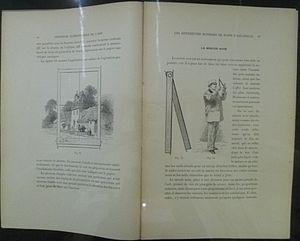
""Traité d'Aquarelle"", Armand Cassagne (Paris, 1873)"
Armand Cassagne, né Armand Théophile Cassagne le 3 mai 1823 au Landin et mort le 5 juin 1907 à Fontainebleau, est un peintre, aquarelliste, lithographe et écrivain français.